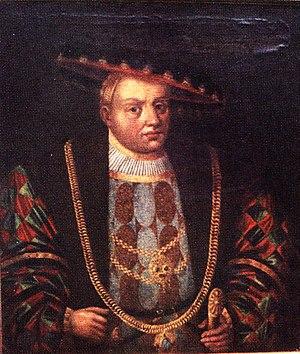
Bogusław X de Poméranie, dit le Grand, fils d'Éric II de Poméranie-Wolgast et de Sophie de Poméranie-Słupsk fut duc de Poméranie de 1474 à 1523.
Anne Jagellon, née le 12 mars 1476 à Nieszawa et morte le 12 août 1503 à Ueckermünde, est une princesse polonaise de la dynastie Jagellon et, en tant qu'épouse du duc de Poméranie Bogusław X, duchesse de Poméranie.